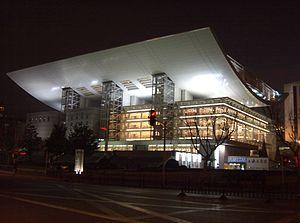
L'Opéra de Shanghai, est réalisé en 1998 par l'architecte français Jean-Marie Charpentier. Le rideau de scène a été conçu par Olivier Debré. Il est situé sur la Place du Peuple, dans le quartier de Puxi, à Shanghai. À proximité on trouve, la Mairie de Shanghai, le Musée des Beaux-Arts de Shanghai, le Musée de Shanghai et le Centre d'exposition de la planification urbaine de Shanghai.